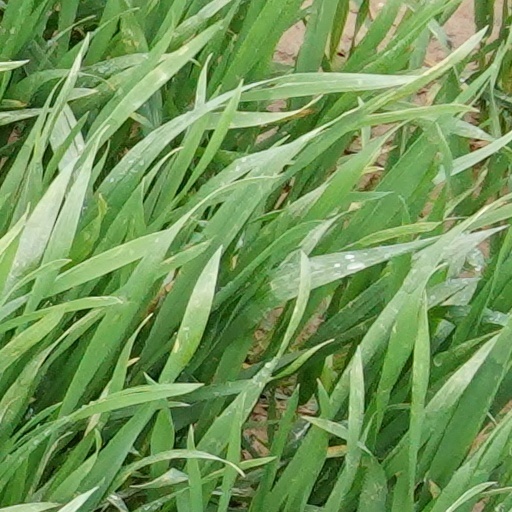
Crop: wheat